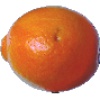
Label: tangelo